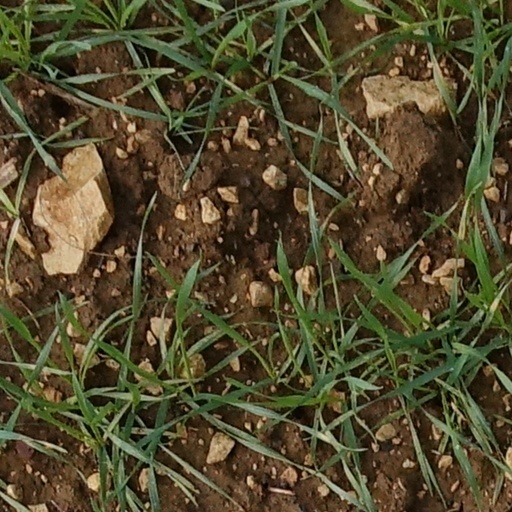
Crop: wheat